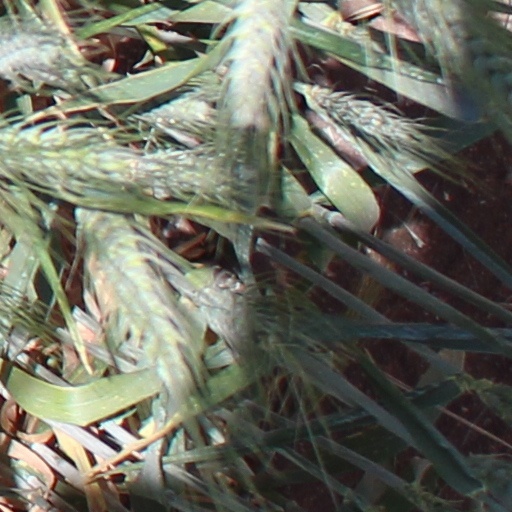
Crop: wheat